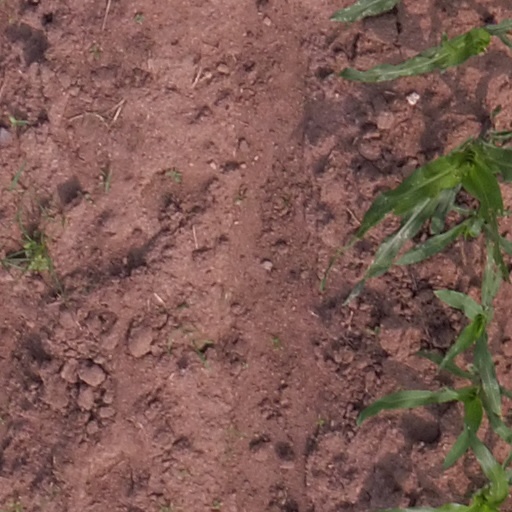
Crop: maize; corn